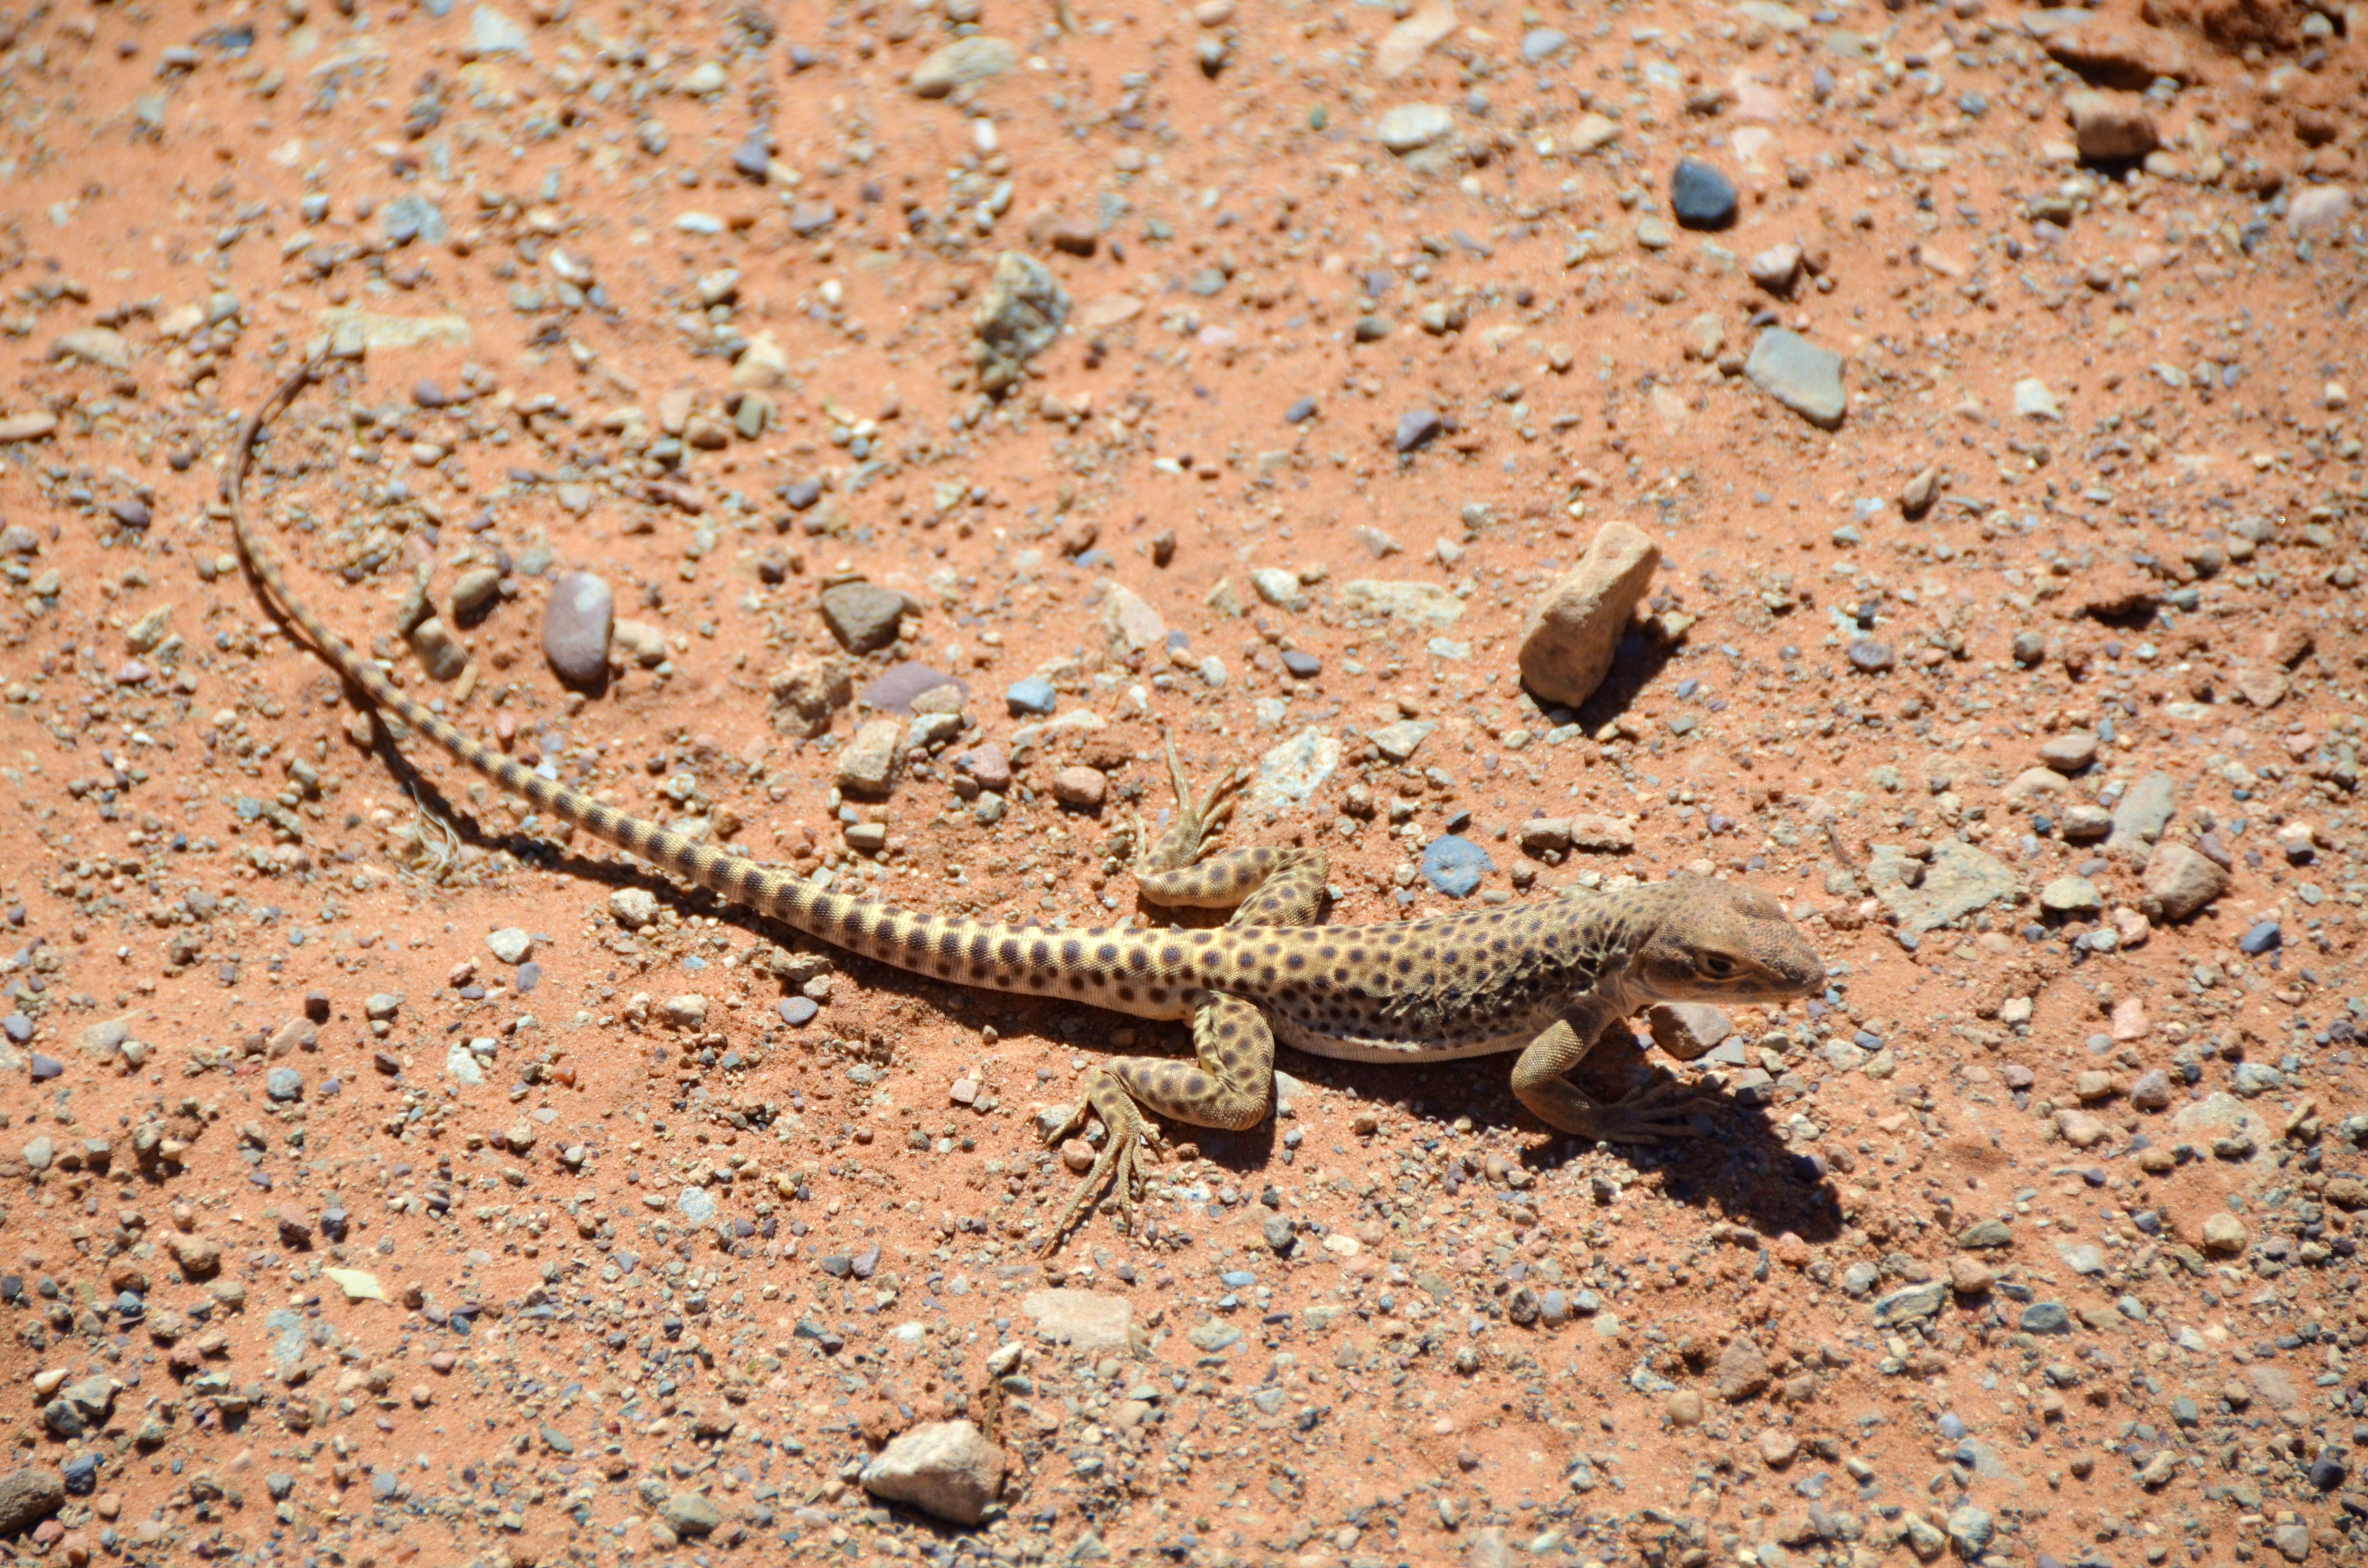
landscape, nature, desert, animal, dry, wildlife, scenery, soil, reptile, colorful, iguana, fauna, lizard, gecko, arches, utah, hot, vertebrate, arches national park, sidewinder, scaled reptile, lacertidae